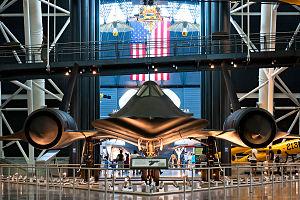
Le National Air and Space Museum de la Smithsonian Institution à Washington, aux États-Unis, possède la plus grande collection d'avions et de véhicules spatiaux du monde. C'est également un centre de recherches sur l'histoire, les sciences et techniques de l'aviation et du vol spatial, ainsi qu'en sciences planétaires.